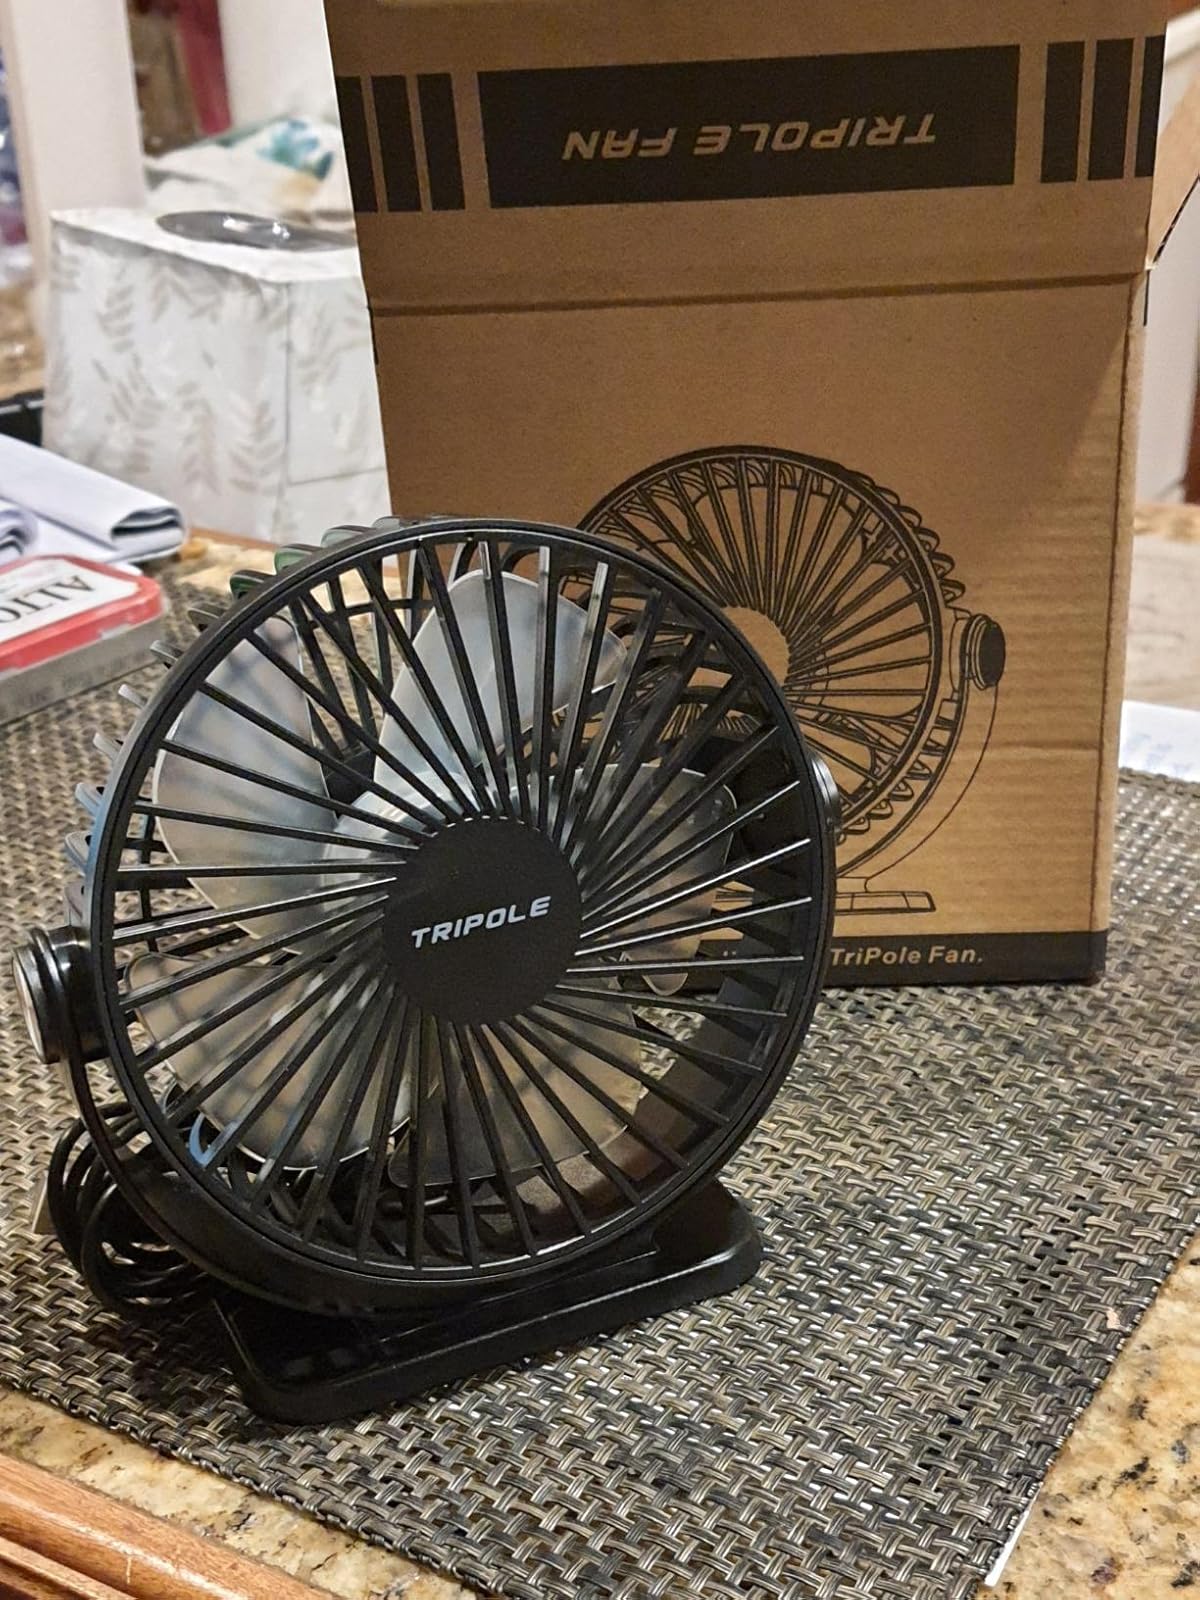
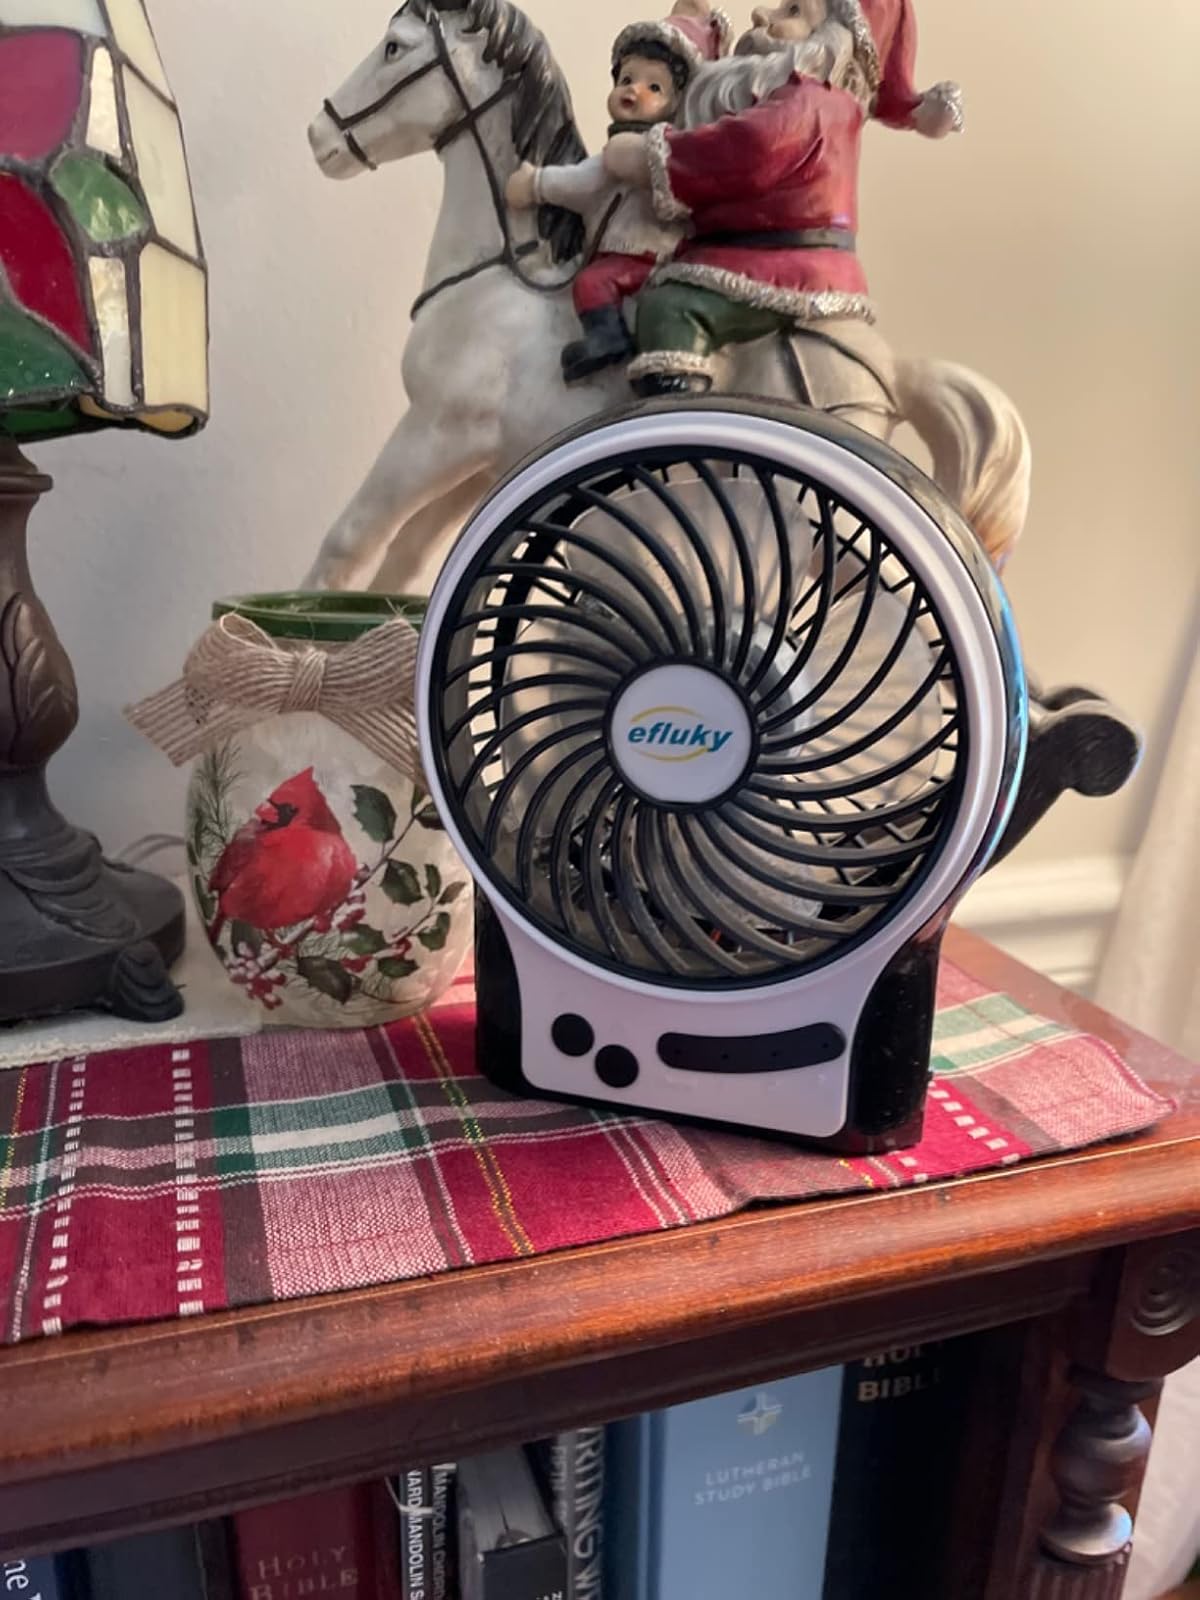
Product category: fan
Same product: no